Summit Camp

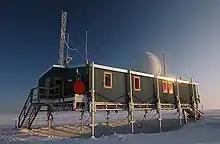
Summit Station

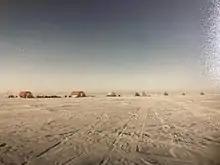
Summit week 1, 1989

Summit Camp, also known as Summit Station, is a year-round staffed research station near the apex of the Greenland ice sheet. The station is located at above sea level.